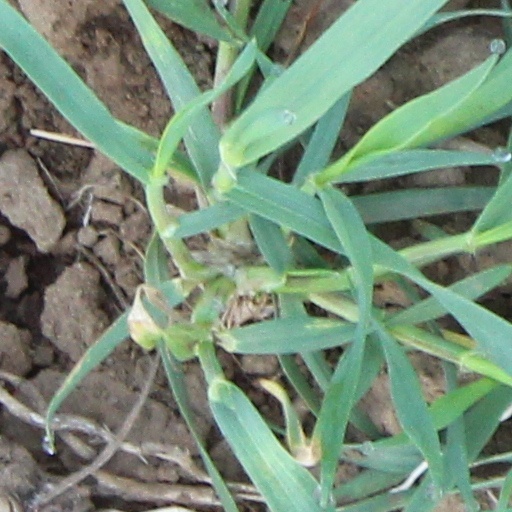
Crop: wheat